Les Whitten

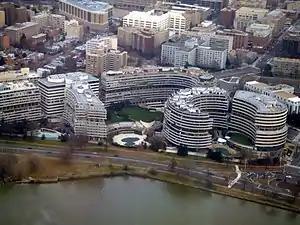
The Watergate scandal was one of the most important news stories that Whitten covered in his career (here, Watergate complex, Washington, D.C.)

Les Whitten (February 21, 1928 – December 2, 2017) was an American investigative reporter at the "Washington Merry-Go-Round" under Jack Anderson, as well as translator of French poetry by Baudelaire and novelist of horror and science-fiction books.